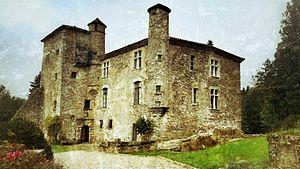
Vue sud est du chateau de Campan XIeme